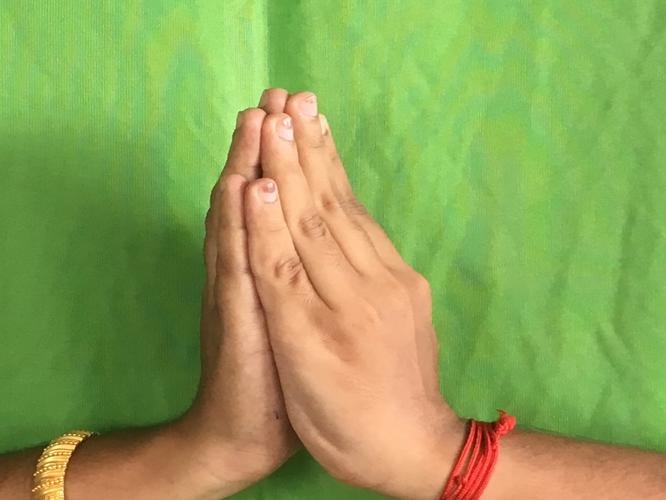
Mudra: Anjali
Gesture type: double_hand